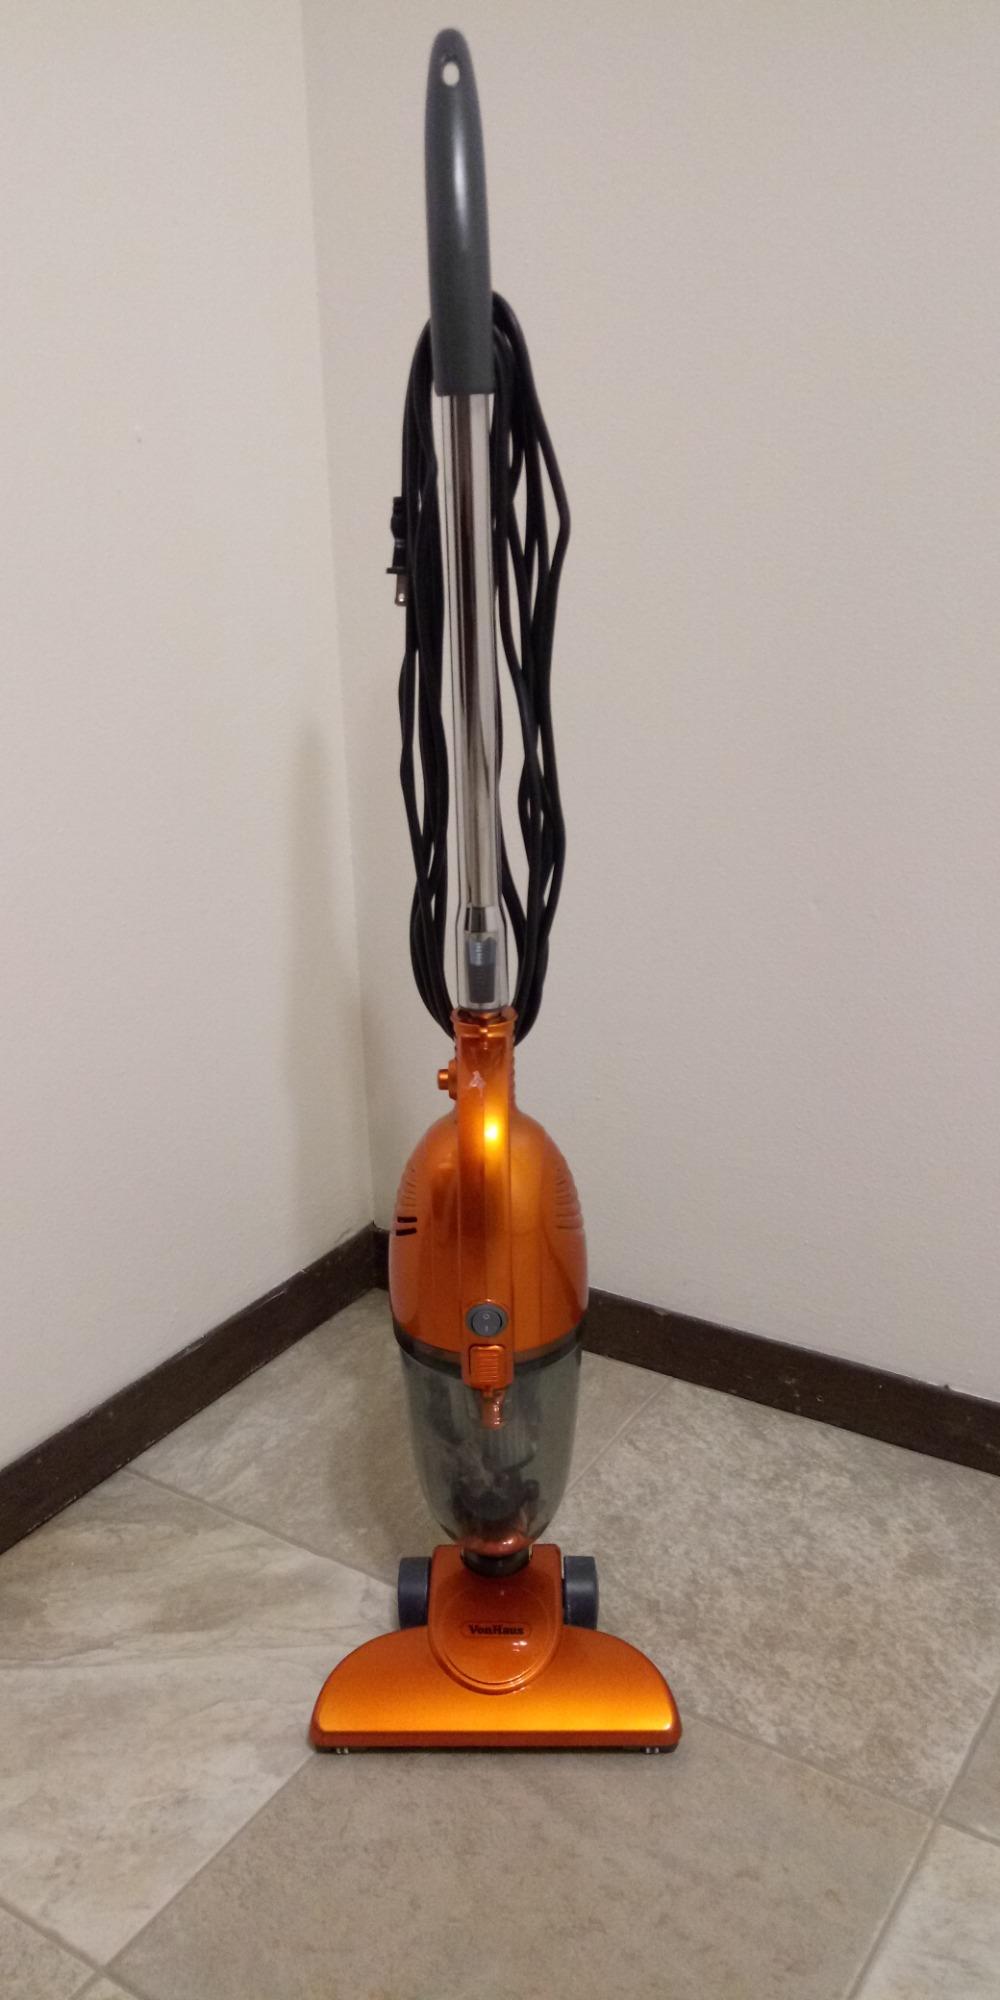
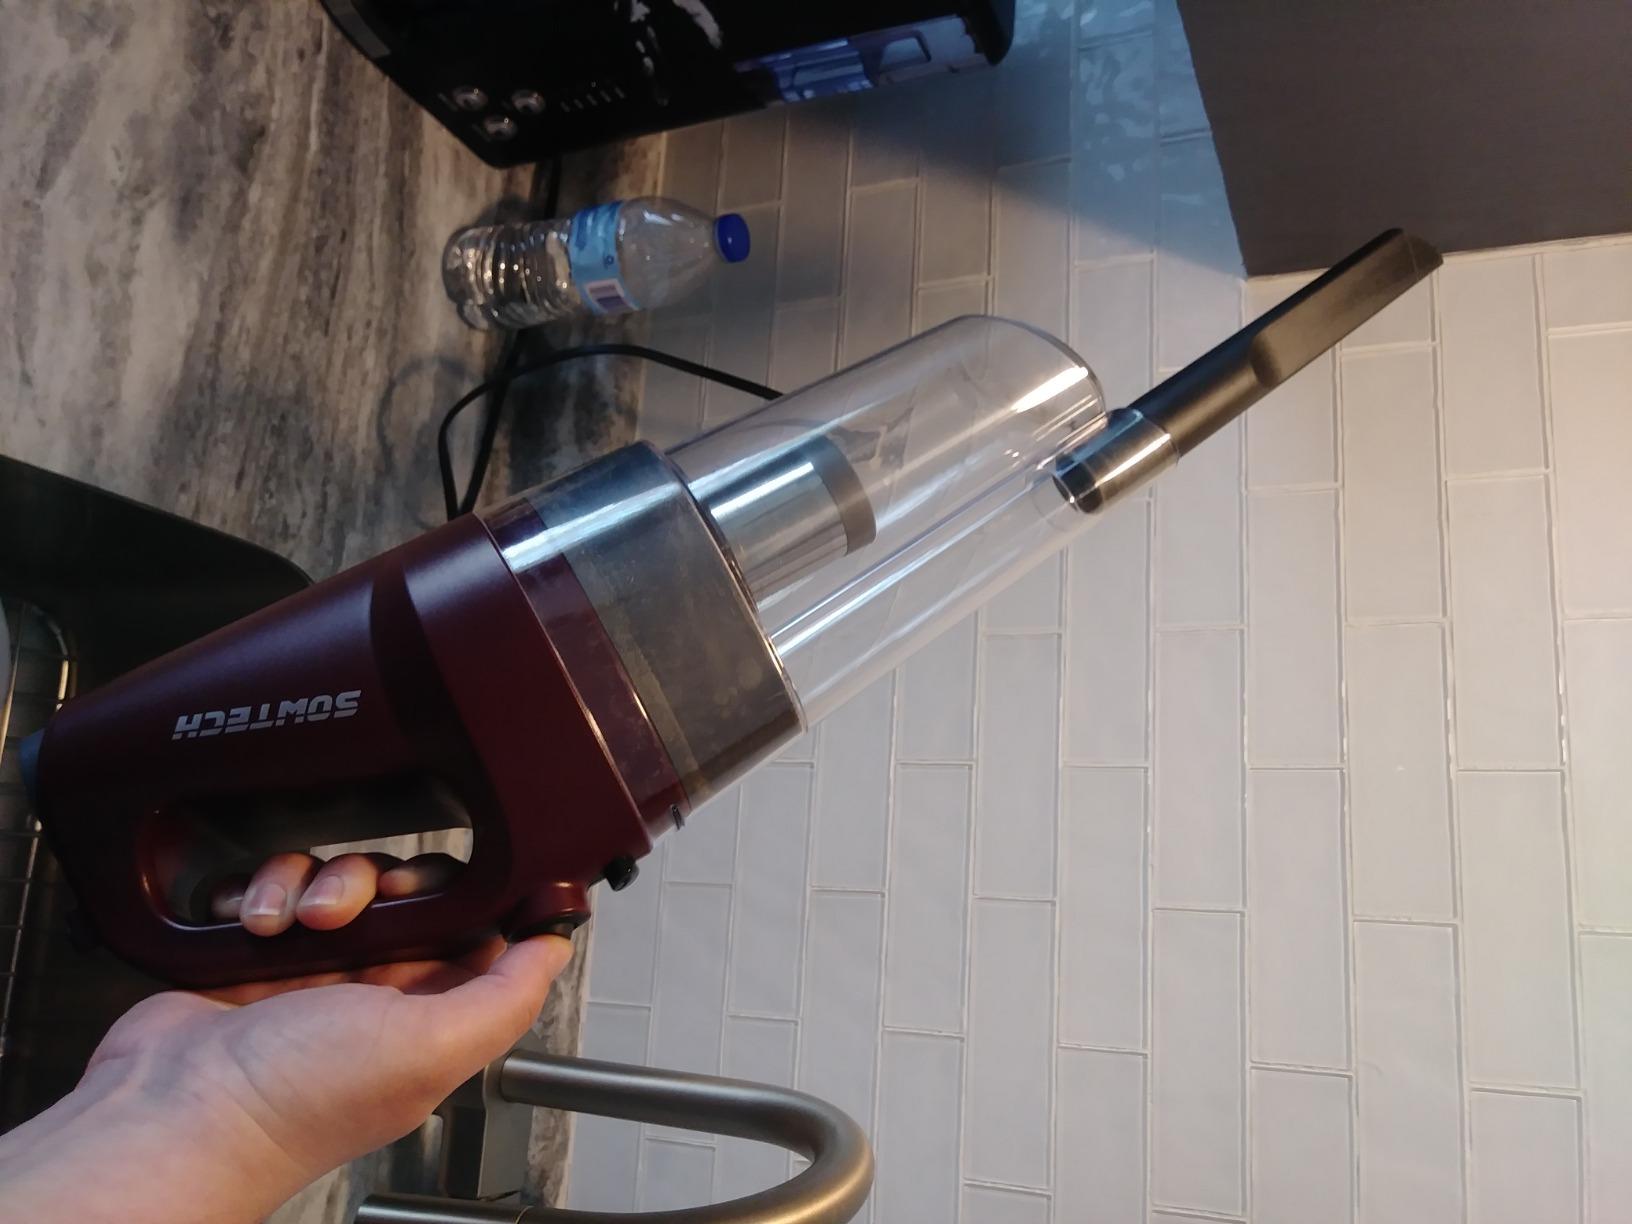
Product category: items_vacuum
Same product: no